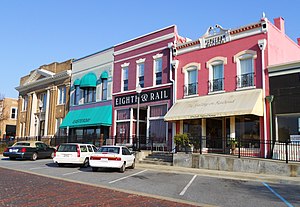
Opelika
Opelika er en amerikansk by og administrativt centrum for det amerikanske county Lee County i staten Alabama. Byen har 26.477 indbyggere.